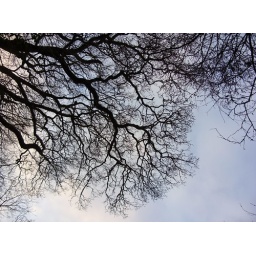
A silhoutte of bare tree branches against a winter sky in Kent, December 2009